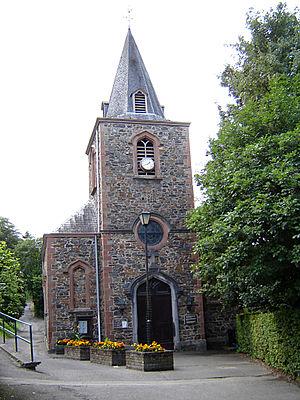
Eglise Sainte-André à Coo
Coo est un village des Ardennes belges, sis dans un ancien méandre de l’Amblève. Administrativement il fait partie de la commune et ville de Stavelot, dans la province de Liège en Région wallonne.